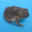
Label: frog